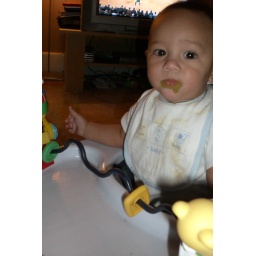
Darion has green beans all over his cute little face.